Run-of-the-river hydroelectricity

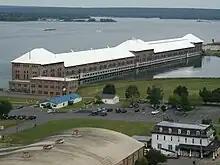
Saint Marys Falls – run of the river (1902)

The use of the term "run-of-the-river" for power projects varies around the world. Some may consider a project run-of-the-river if power is produced with no water storage, but limited storage is considered run-of-the-river by others. Developers may mislabel a project run-of-the-river to soothe public perception about its environmental or social effects. The European Network of Transmission System Operators for Electricity distinguishes "run-of-the-river and pondage hydropower" plants, which can hold enough water to allow generation for up to 24 hours (reservoir capacity / generating capacity ≤ 24 hours), from "reservoir hydropower" plants, which hold far more than 24 hours of generation without pumps. The Bureau of Indian Standards describes run-of-the-river hydroelectricity as: